Indian aesthetics

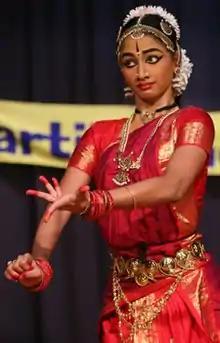
Sringara or Romance in Bharatanatyam

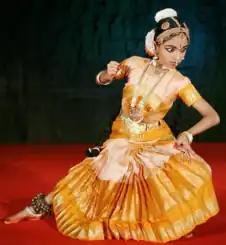
Raudram rasa of the destructive fury of goddess Durga in Bharatanatyam

Bharata Muni enunciated the eight rasas in the "Nātyasāstra", an ancient Sanskrit text of dramatic theory and other performance arts, written between 200 BC and 200 AD. In the Indian performing arts, a "rasa" is a sentiment or emotion evoked in each member of the audience by the art. The "Natya Shastra" mentions six rasa in one section, but in the dedicated section on "rasa" it states and discusses eight primary "rasa". Each rasa, according to Nātyasāstra, has a presiding deity and a specific colour. There are 4 pairs of rasas. For instance, Hāsya arises out of Sringara. The Aura of a frightened person is black, and the aura of an angry person is red. Bharata Muni established the following: